Cecil Balmond

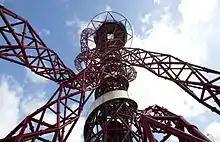
Orbit, London, 2012

The ArcelorMittal "Orbit" is designed by Balmond and Anish Kapoor. It is a 120m high sculpture designed for the 2012 Olympics in Stratford, London. Balmond also collaborated with Kapoor on Marsyas a sculpture which was displayed in Tate Modern Turbine Hall (2002), and also co-designed the "Tees Valley Giants" art installations with Kapoor. Other key works by Balmond include a radical masterplan for Battersea Power Station (2006) and the Victoria & Albert Museum extension with Daniel Libeskind (1996).